Manasquan, New Jersey

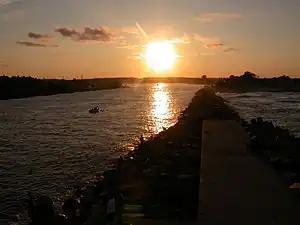
The Manasquan Inlet, looking west at sunset from the jetty in Manasquan

Manasquan is a borough in southern Monmouth County, in the U.S. state of New Jersey, on the Jersey Shore. As of the 2020 United States census, the borough's population was 5,938, an increase of 41 (+0.7%) from the 2010 census count of 5,897, which in turn reflected a decline of 413 (−6.5%) from the 6,310 counted in the 2000 census.